Festungsbahn (Salzburg)

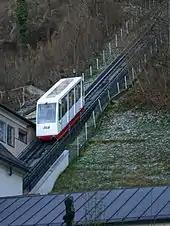
The previous generation of car in use in 2008

The Festungsbahn opened in 1892 as a water balance funicular operated by the "Salzburger Eisenbahn- und Tramwaygesellschaft". Previously used as barracks, the line made the fortress available to a broader range of visitors.